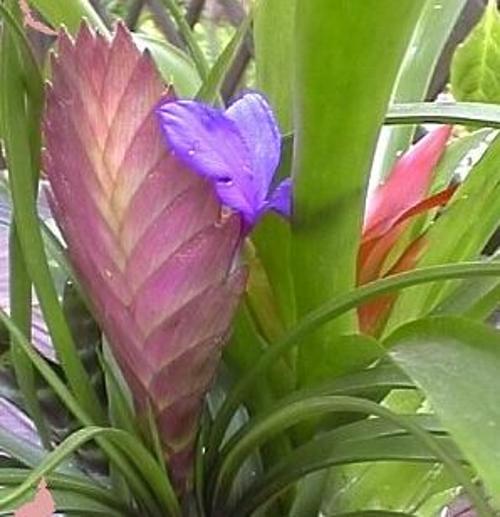
Label: ball moss